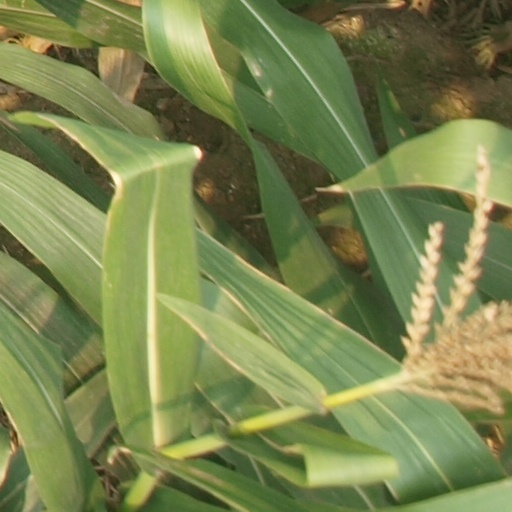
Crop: maize; corn